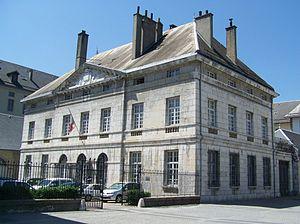
Bâtiment de l'hôtel des Douanes, aussi appelé Hôtel de Clermont-Mont-St-Jean, de Chambéry en Savoie.
Le département de la Savoie est un département français de la région Auvergne-Rhône-Alpes, dont le chef-lieu est la ville de Chambéry. Ses habitants sont connus sous le nom de Savoyards. L'Insee et La Poste lui attribuent le code 73.